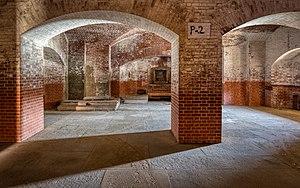
Fort Point est un lieu situé au sud de l'entrée de la baie de San Francisco. C'est là que, durant la Guerre de Sécession, fut construit un fort militaire destiné à protéger le passage du Golden Gate de l'invasion de flottes ennemies. En effet, l'idée d'une attaque par les forces confédérées en vue de la prise du port de San Francisco était à l'époque considérée comme probable. Le fort est désormais devenu un monument historique administré par le National Park Service, et fait partie du Golden Gate National Recreation Area.